97th Operations Group

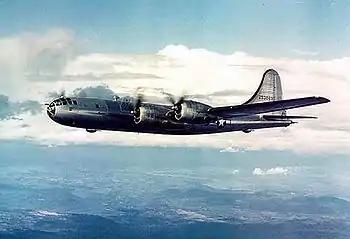
Boeing B-29 Superfortress

It was assigned to Strategic Air Command (SAC) and was equipped with B-29 Superfortresses. The operational squadrons of the 97th Bomb Group were the 340th, 341st and 342d bomb squadrons.